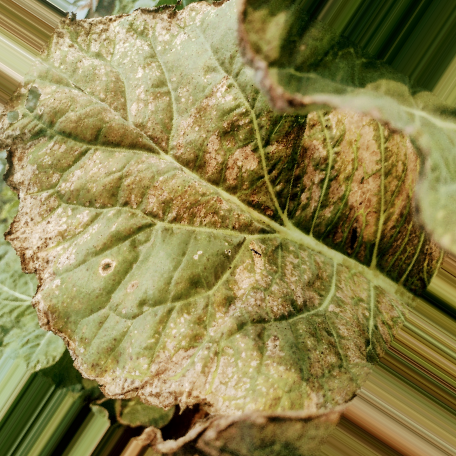
Label: Downy Mildew